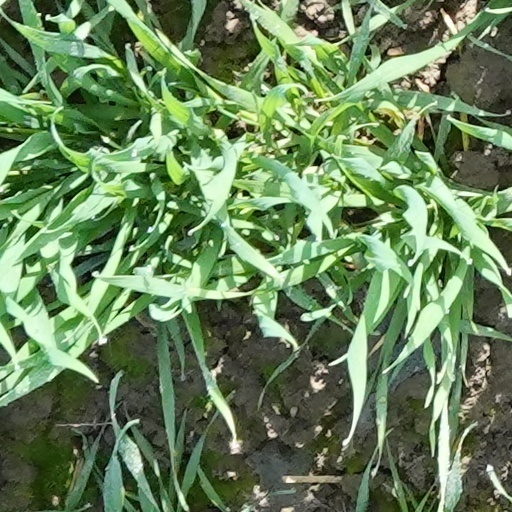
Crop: wheat